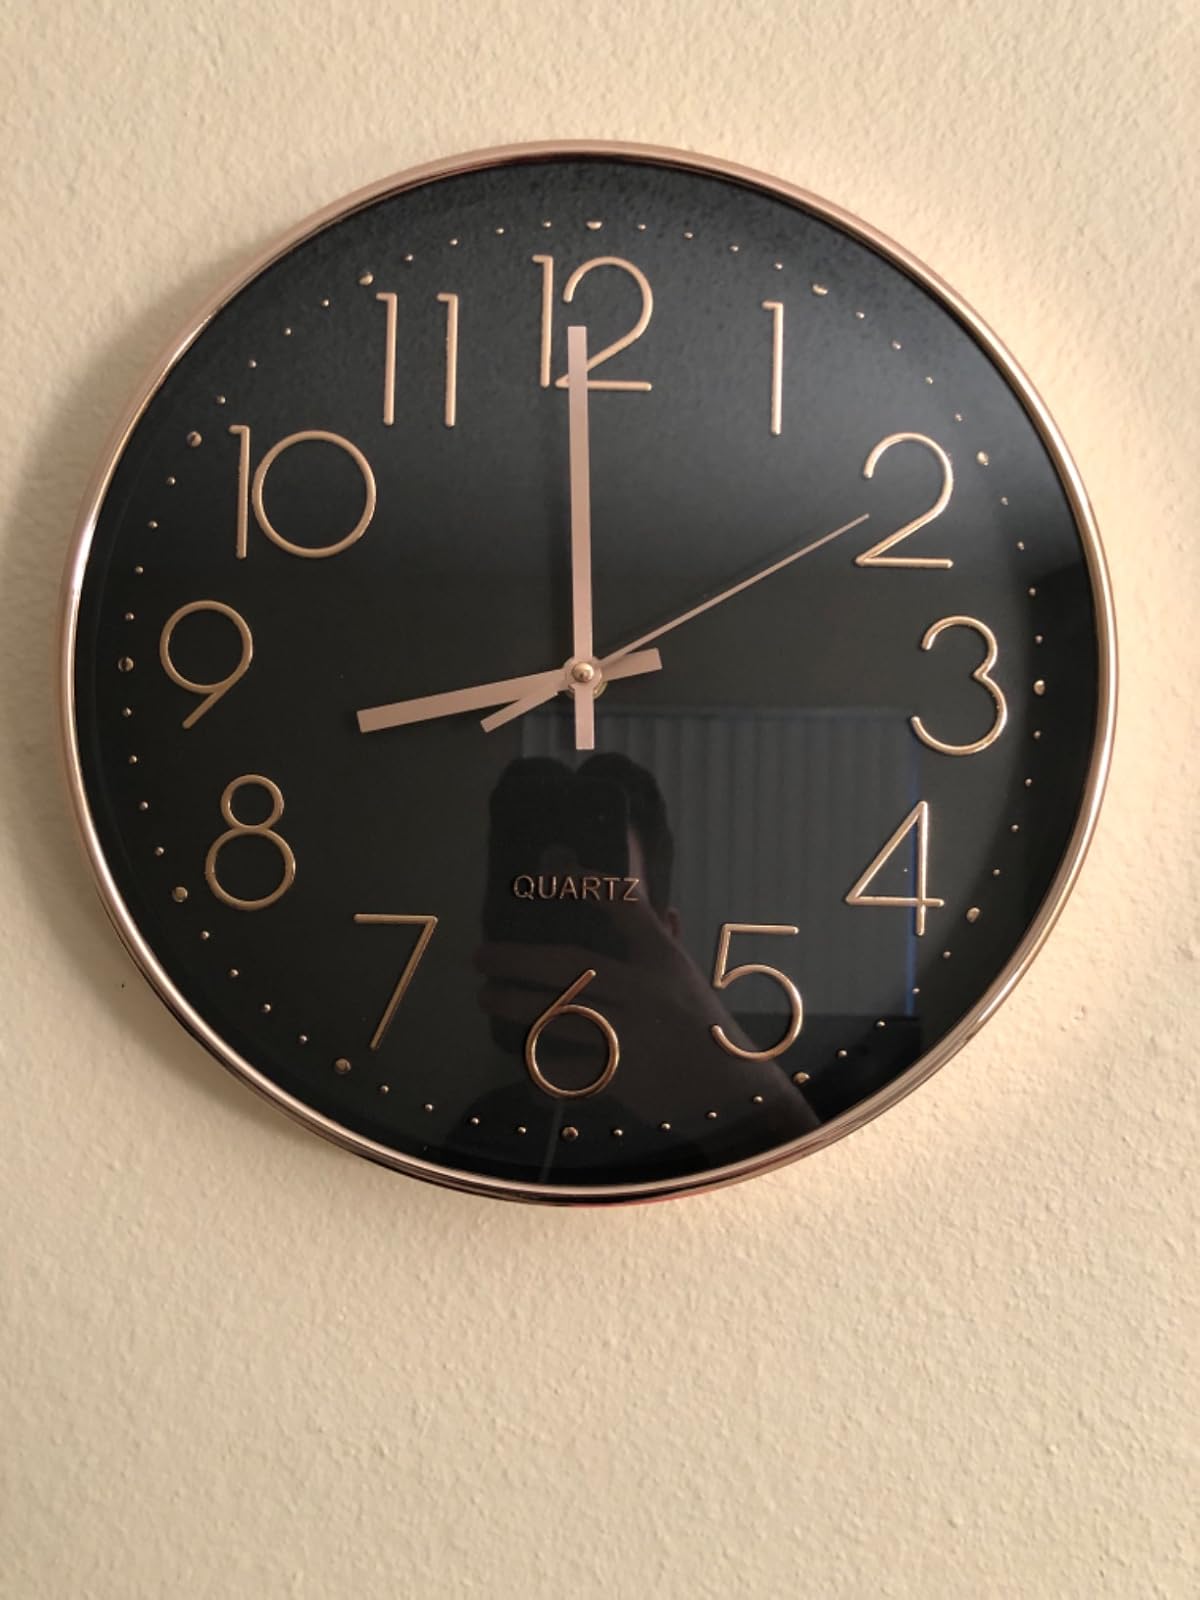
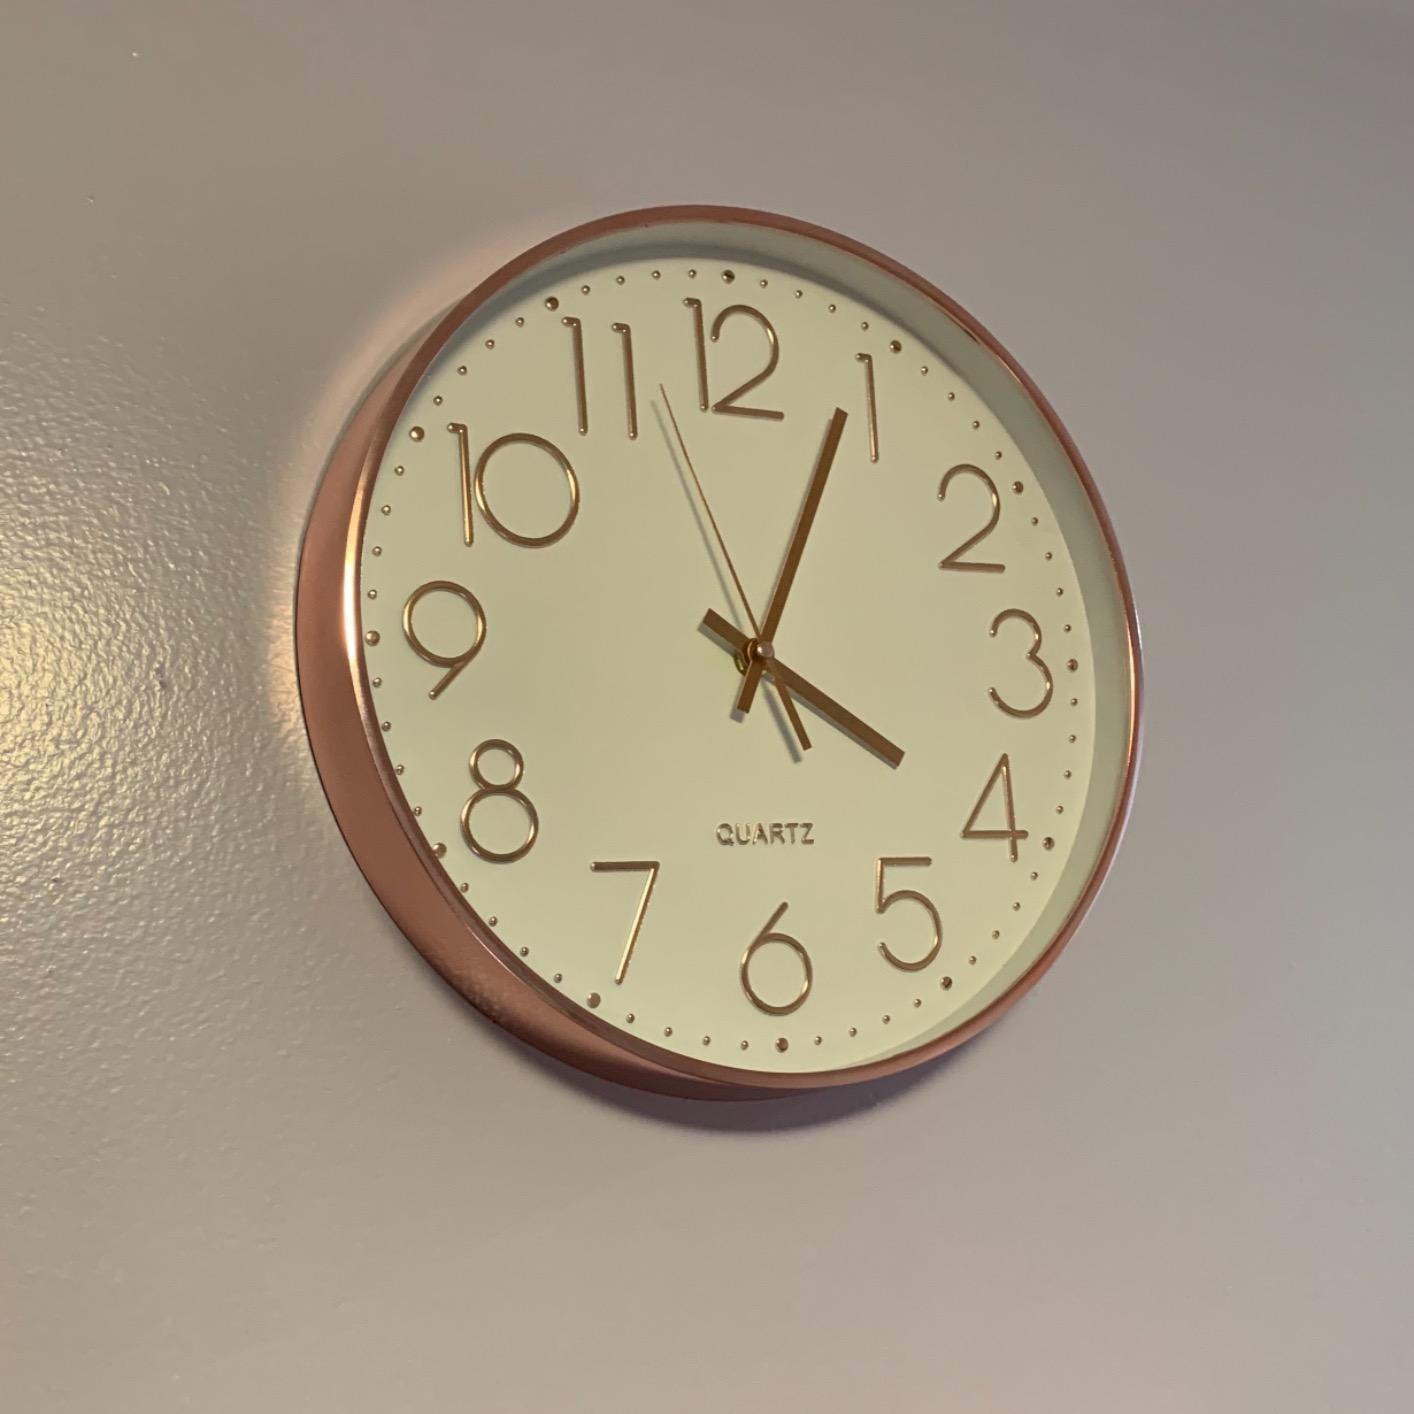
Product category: clock
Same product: no